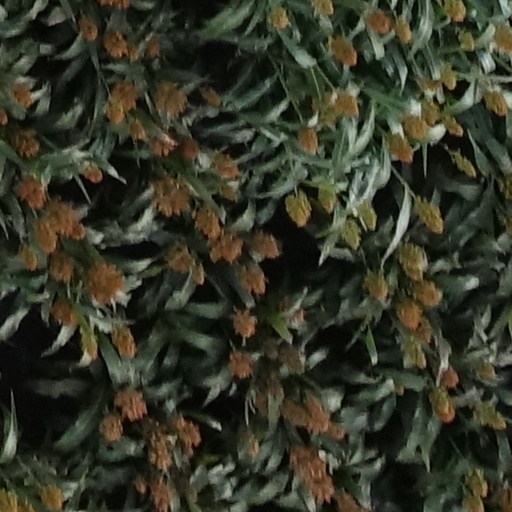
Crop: sorghum